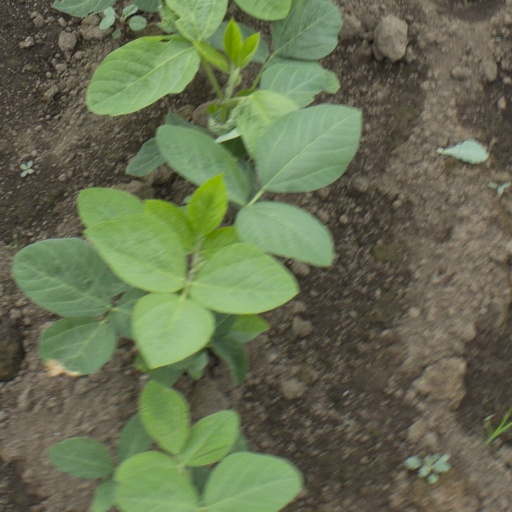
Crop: soybean